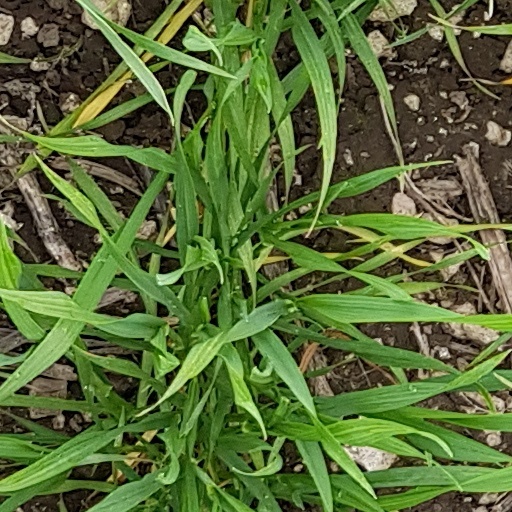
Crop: wheat